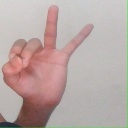
अक्षर: ण